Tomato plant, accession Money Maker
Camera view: vertical (180 deg); turntable rotation: 270 degrees
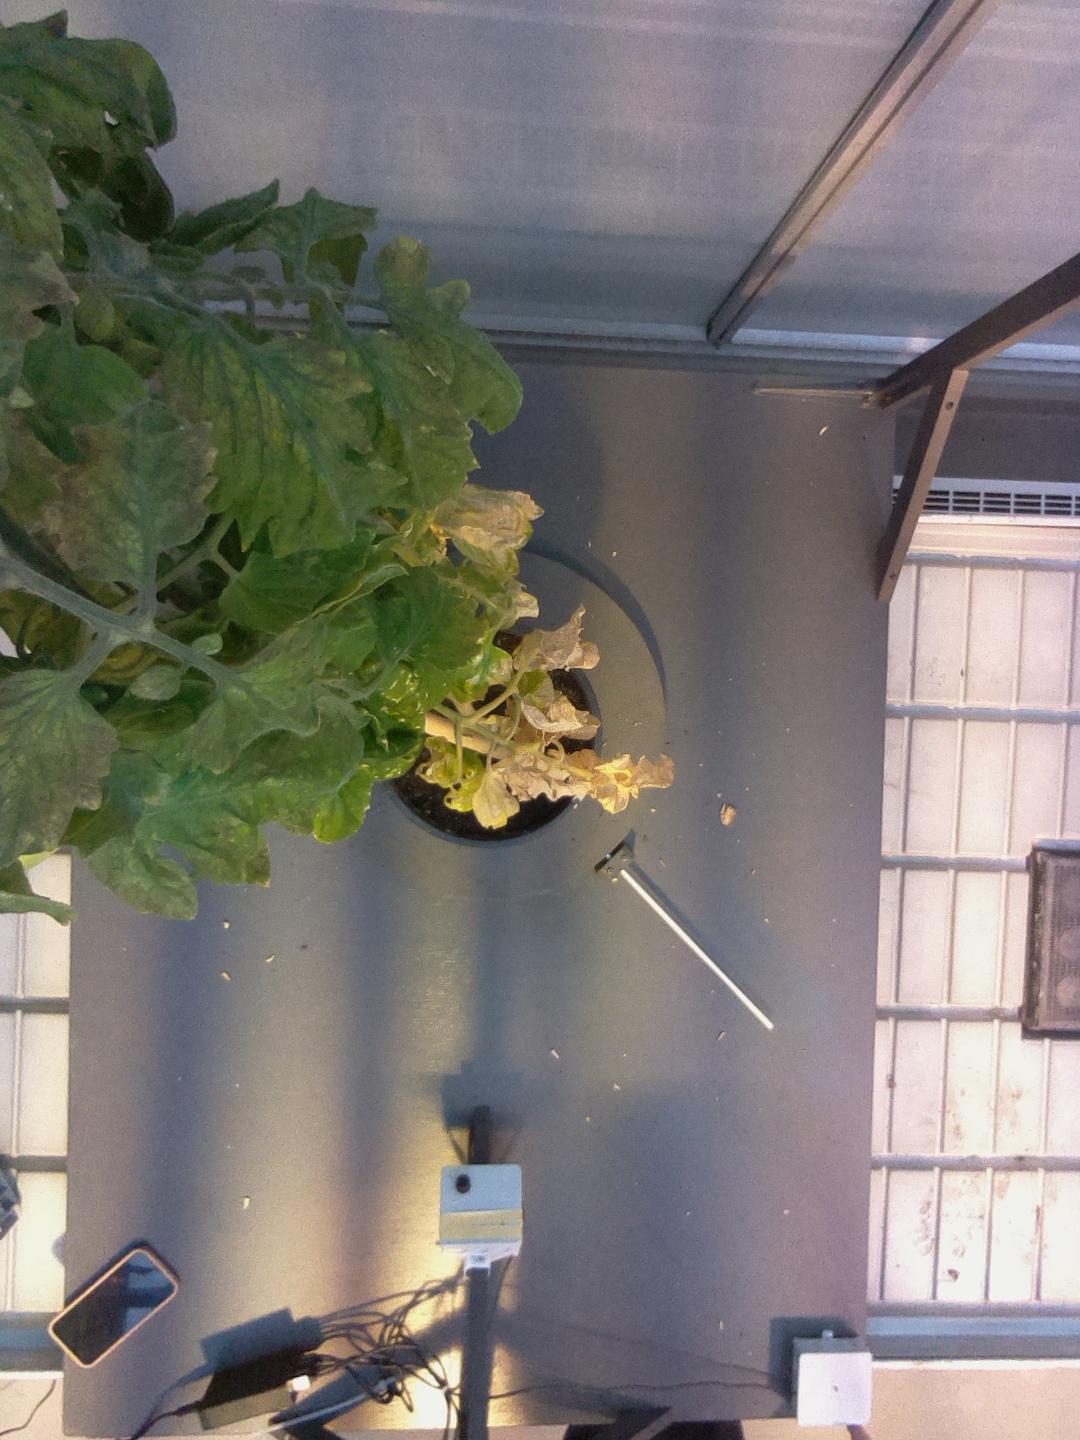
BBCH growth stage 81: 10%-20% of fruits show typical fully ripe color